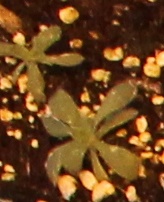
Label: Kochia